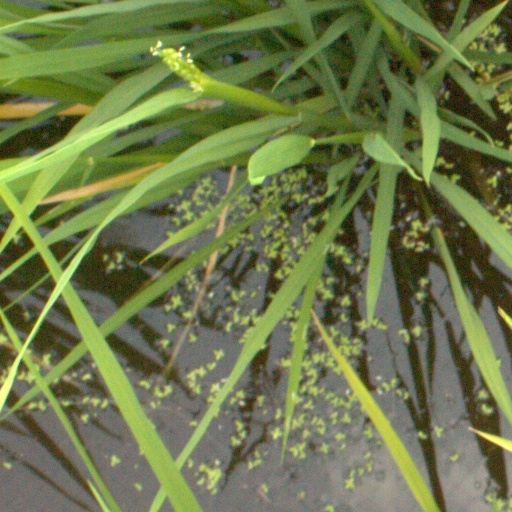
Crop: rice